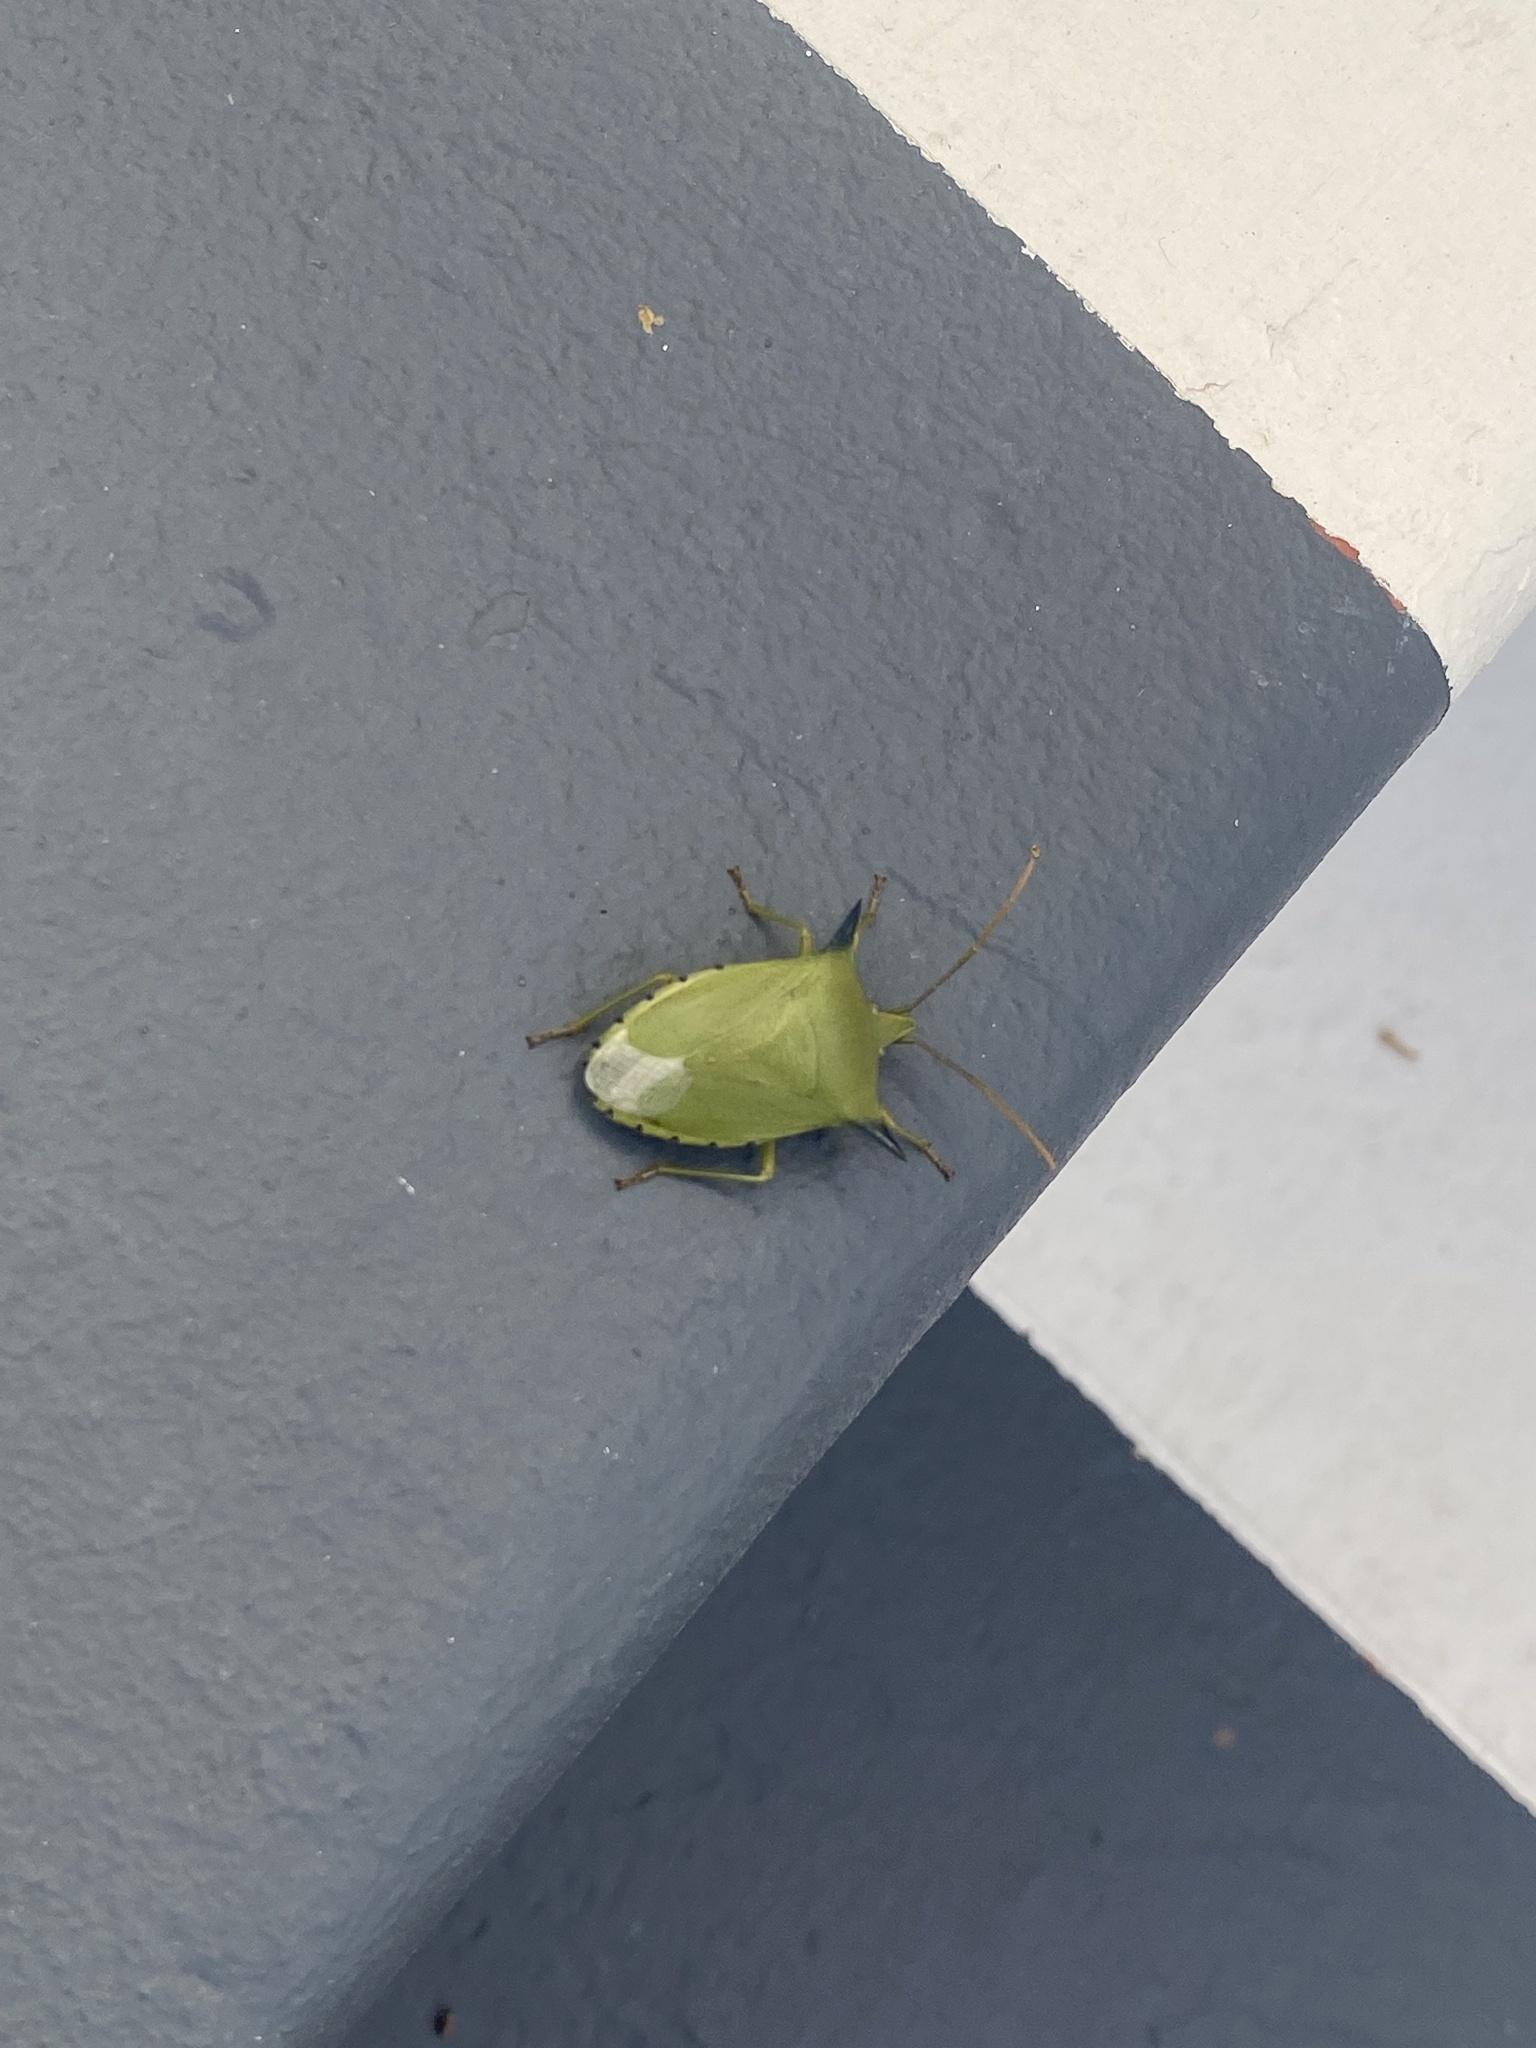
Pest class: stink_bug